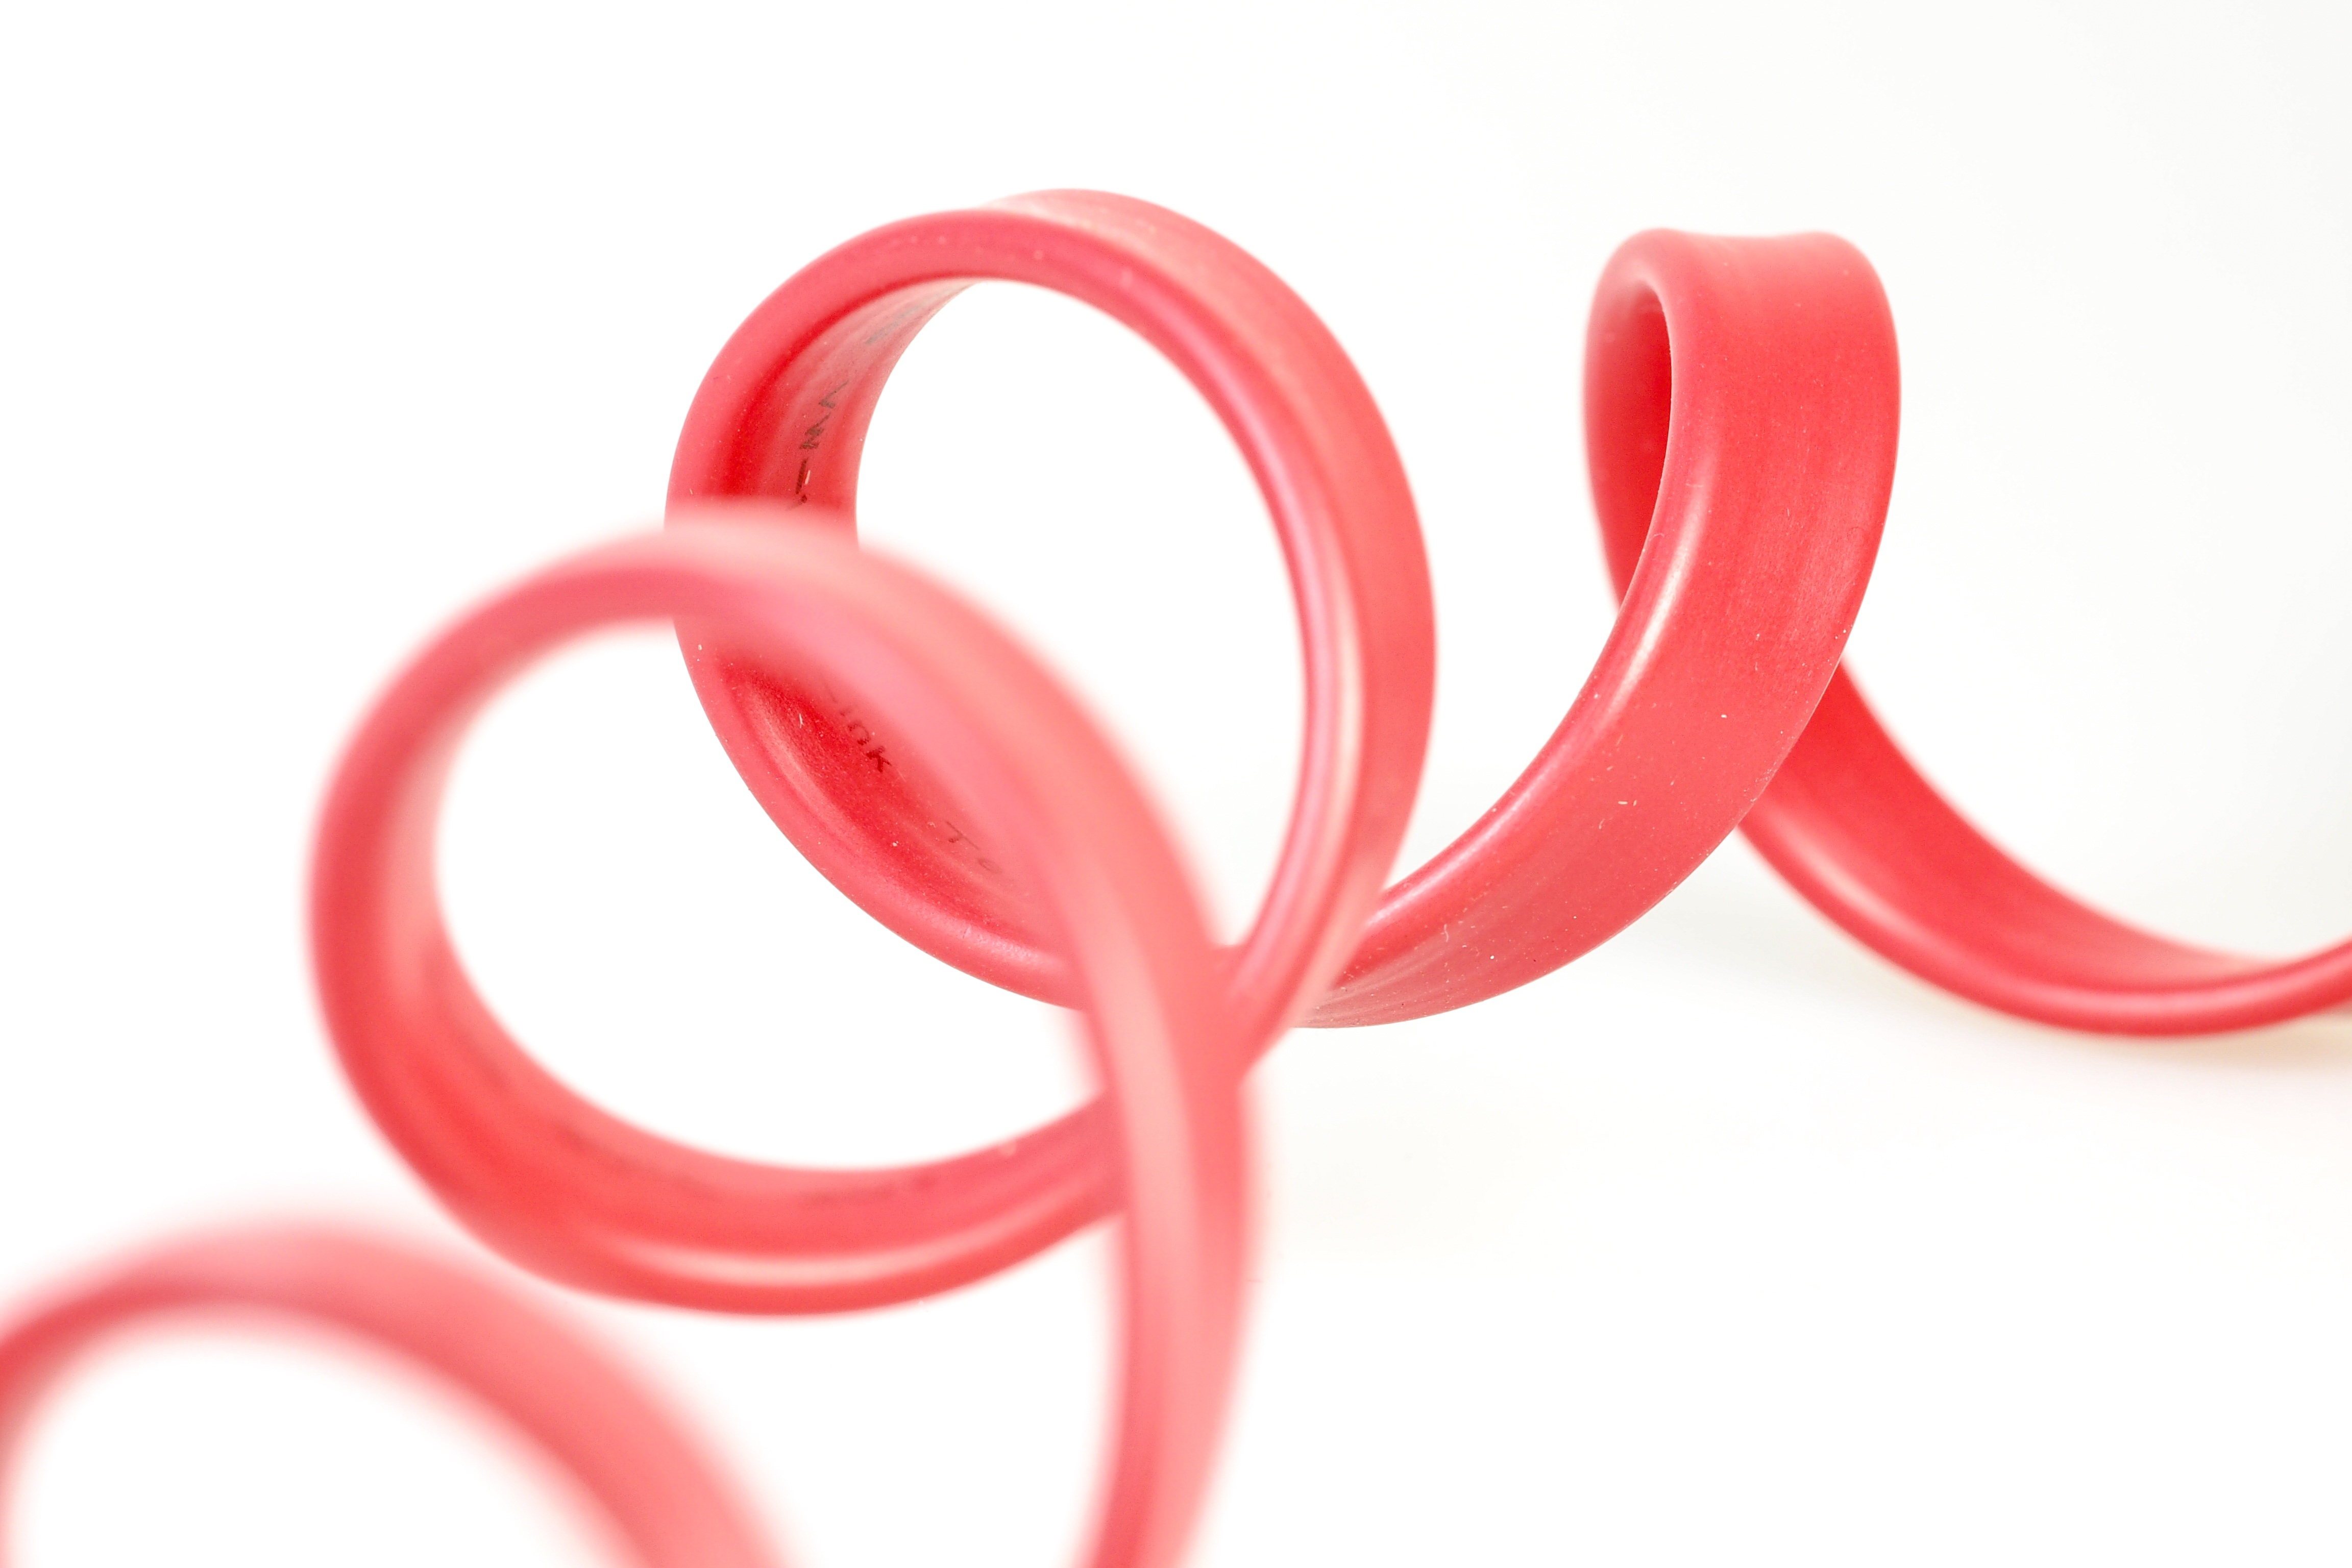
computer, hand, petal, cable, heart, line, finger, red, macro, black, ear, pink, circle, human body, accessories, hardware, organ, pc, it, connection, plug, datailaufnahme, periphaerie, data processing, edp, fashion accessory, sata, s ata